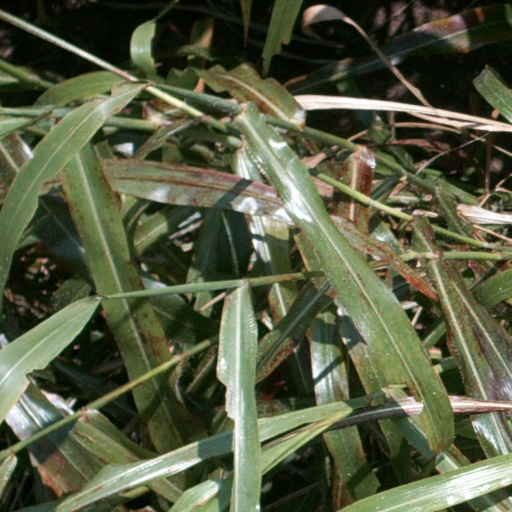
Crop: sorghum